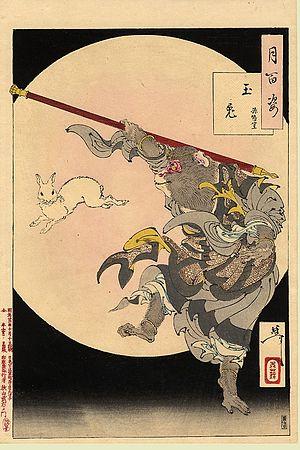
Le lapin lunaire, ou lièvre de jade, est une forme de lapin visible par paréidolie sur la Lune. L'histoire d'un lapin vivant sur la Lune existe dans de nombreuses cultures, notamment dans la mythologie aztèque et dans le folklore de l'Asie de l'Est, où il utilise un mortier et un pilon.